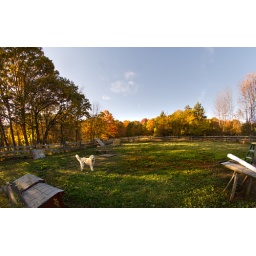
Livestock guardian dog Mouse in the chicken pasture yesterday afternoon.